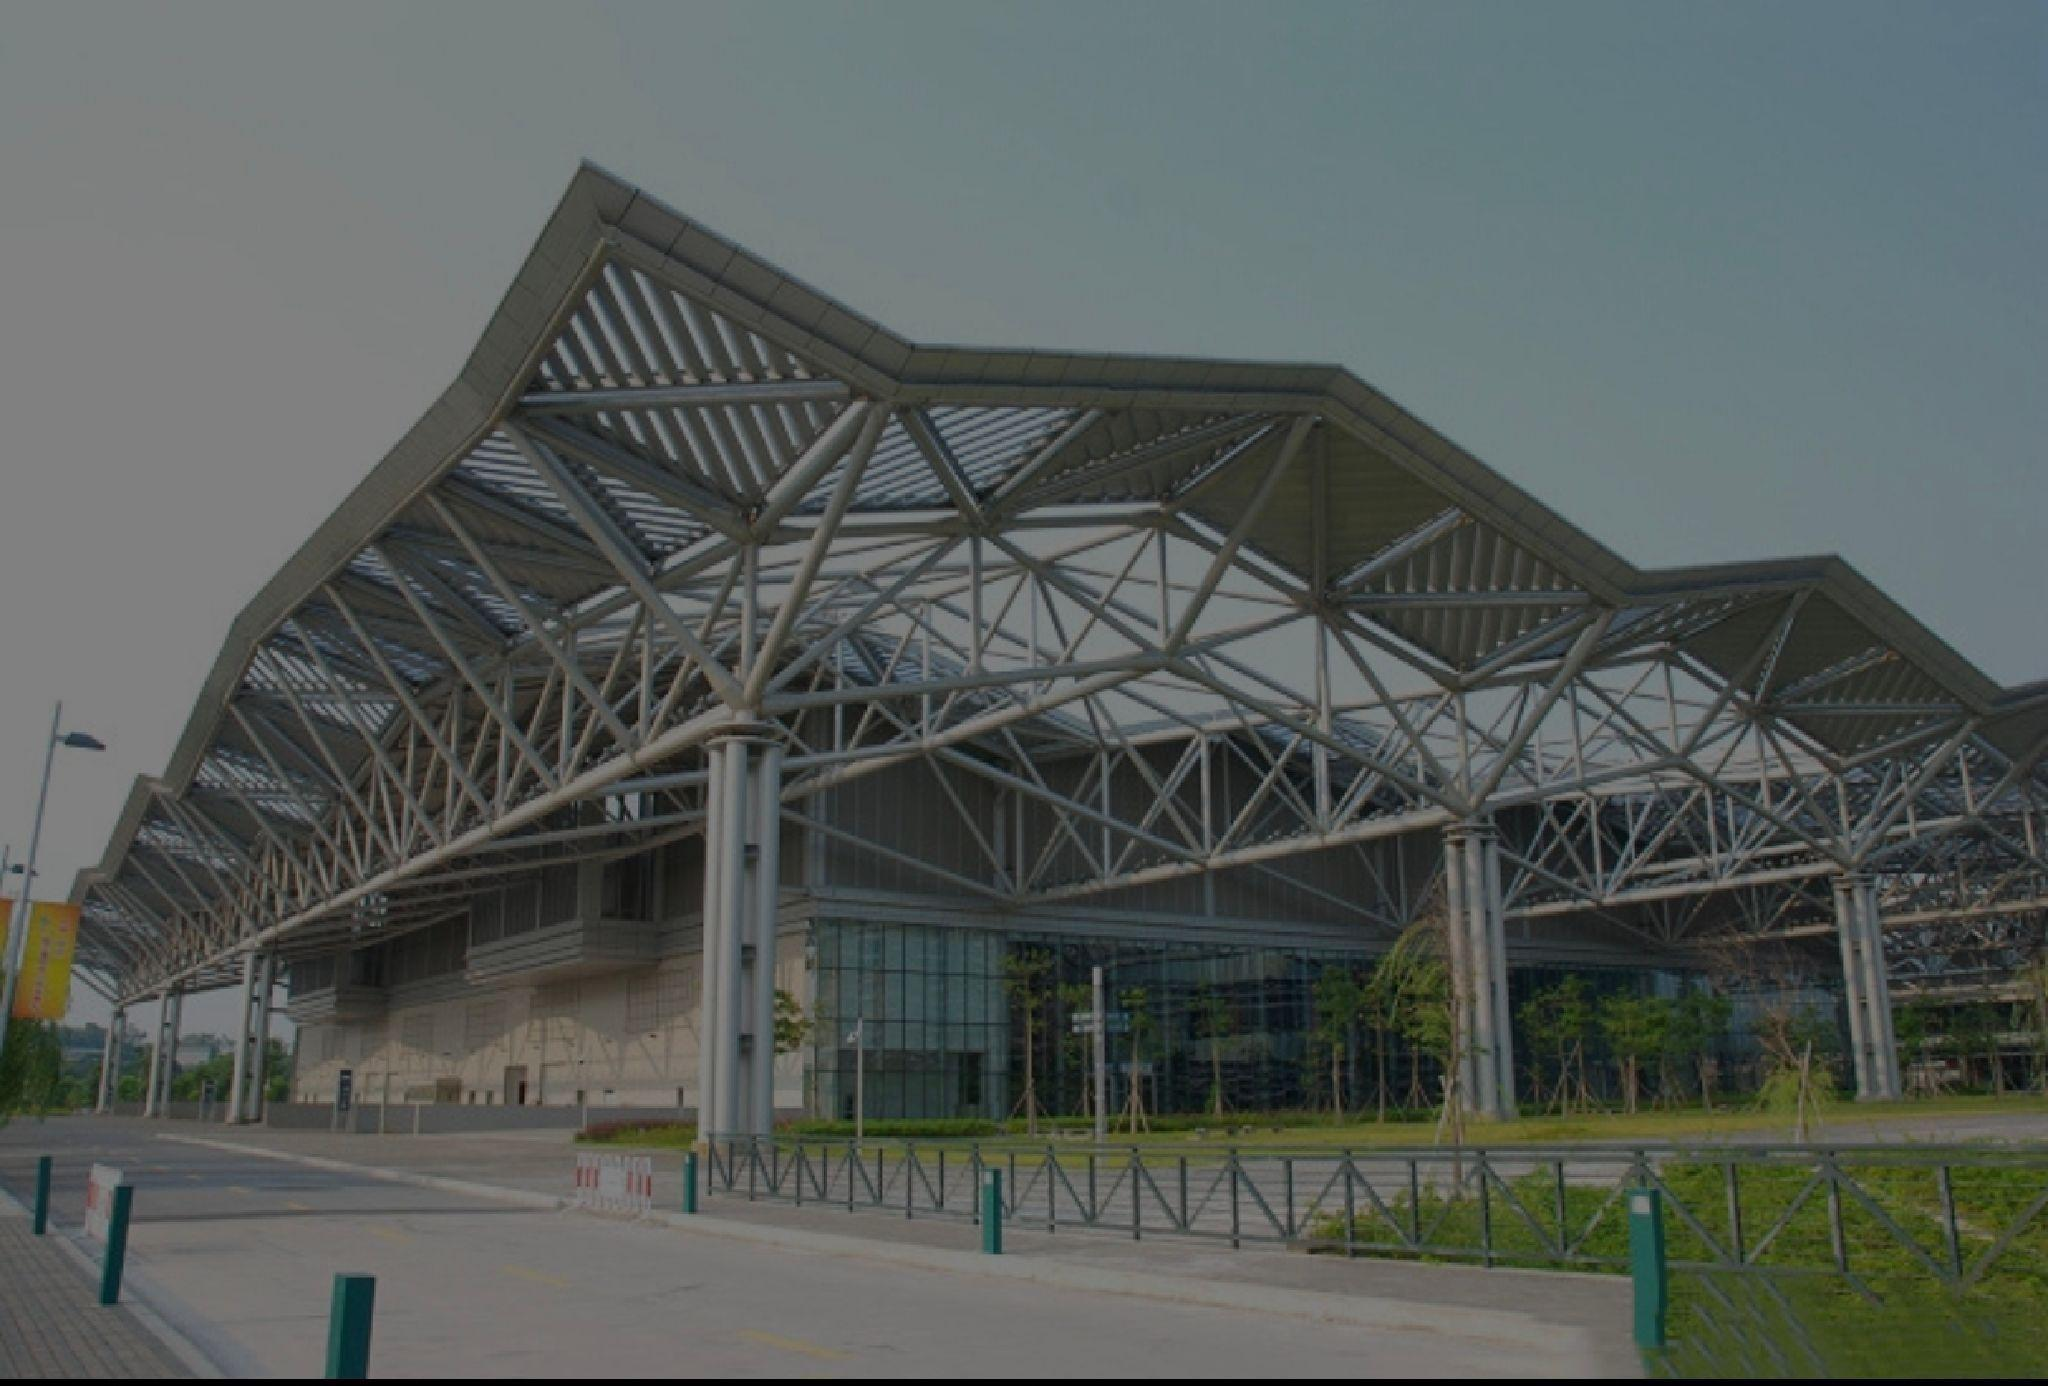
地标名称：中山博览中心